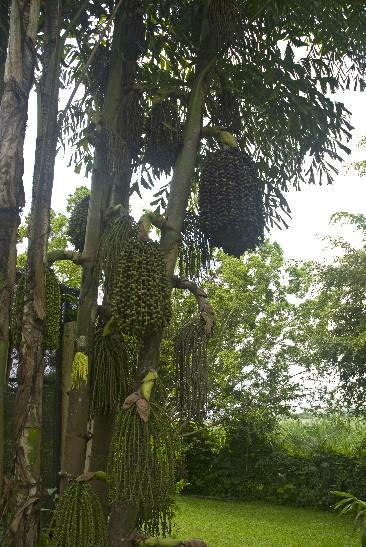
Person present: No